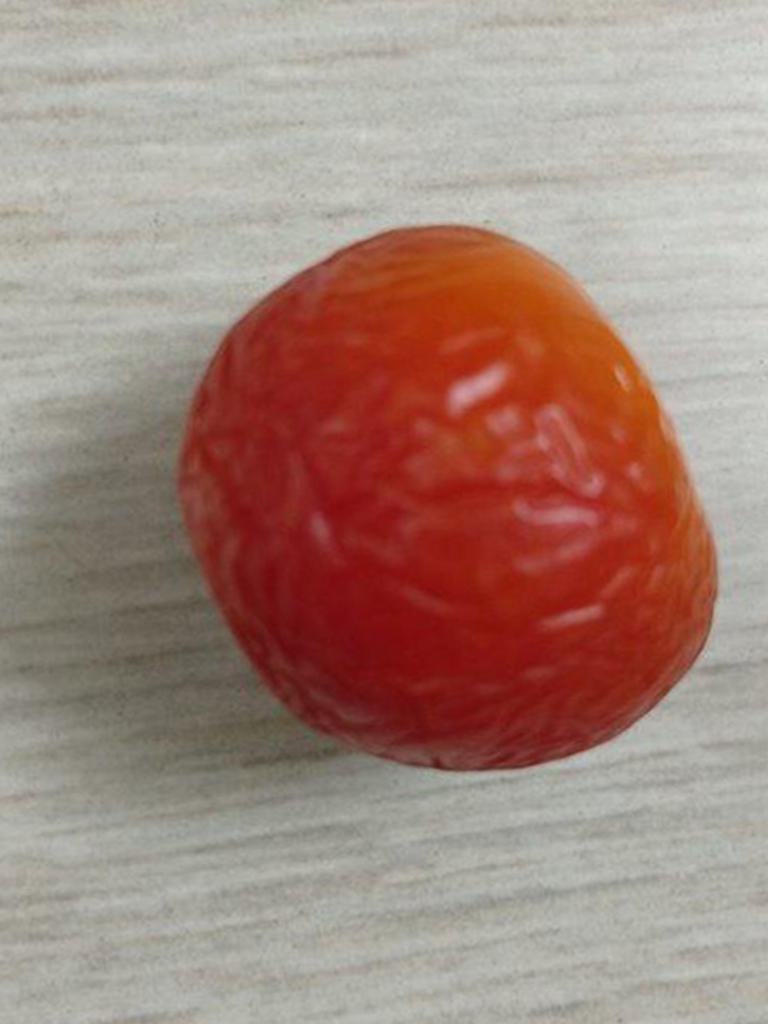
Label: Rotten